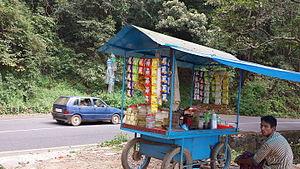
Un vendeur de rue est un marchand de produits pouvant être facilement transportés ; le terme est à peu près synonyme de celui de colporteur. Dans la plupart des endroits où le terme est utilisé, un vendeur de rue vend des articles peu coûteux, de l'artisanat ou des produits d'alimentation. Qu'il soit stationnaire ou mobile, le colporteur annonce souvent fort en criant ou en chantant, et plaisantent facilement avec les clients afin d'attirer leur attention et améliorer ses ventes.